Arwe

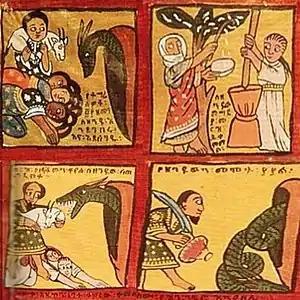

Arwe (Ge’ez: አርዌ), also known as Wainaba, in Ethiopian mythology, is a serpent-king who rules for four hundred years before being destroyed by the founder of the Solomonic dynasty. His story comes in a number of versions, all of which have him as a tyrannical ruler who demands sacrifice. The myth is part of a wider tradition of serpent- or dragon-kings, such as the Babylonian dragon.